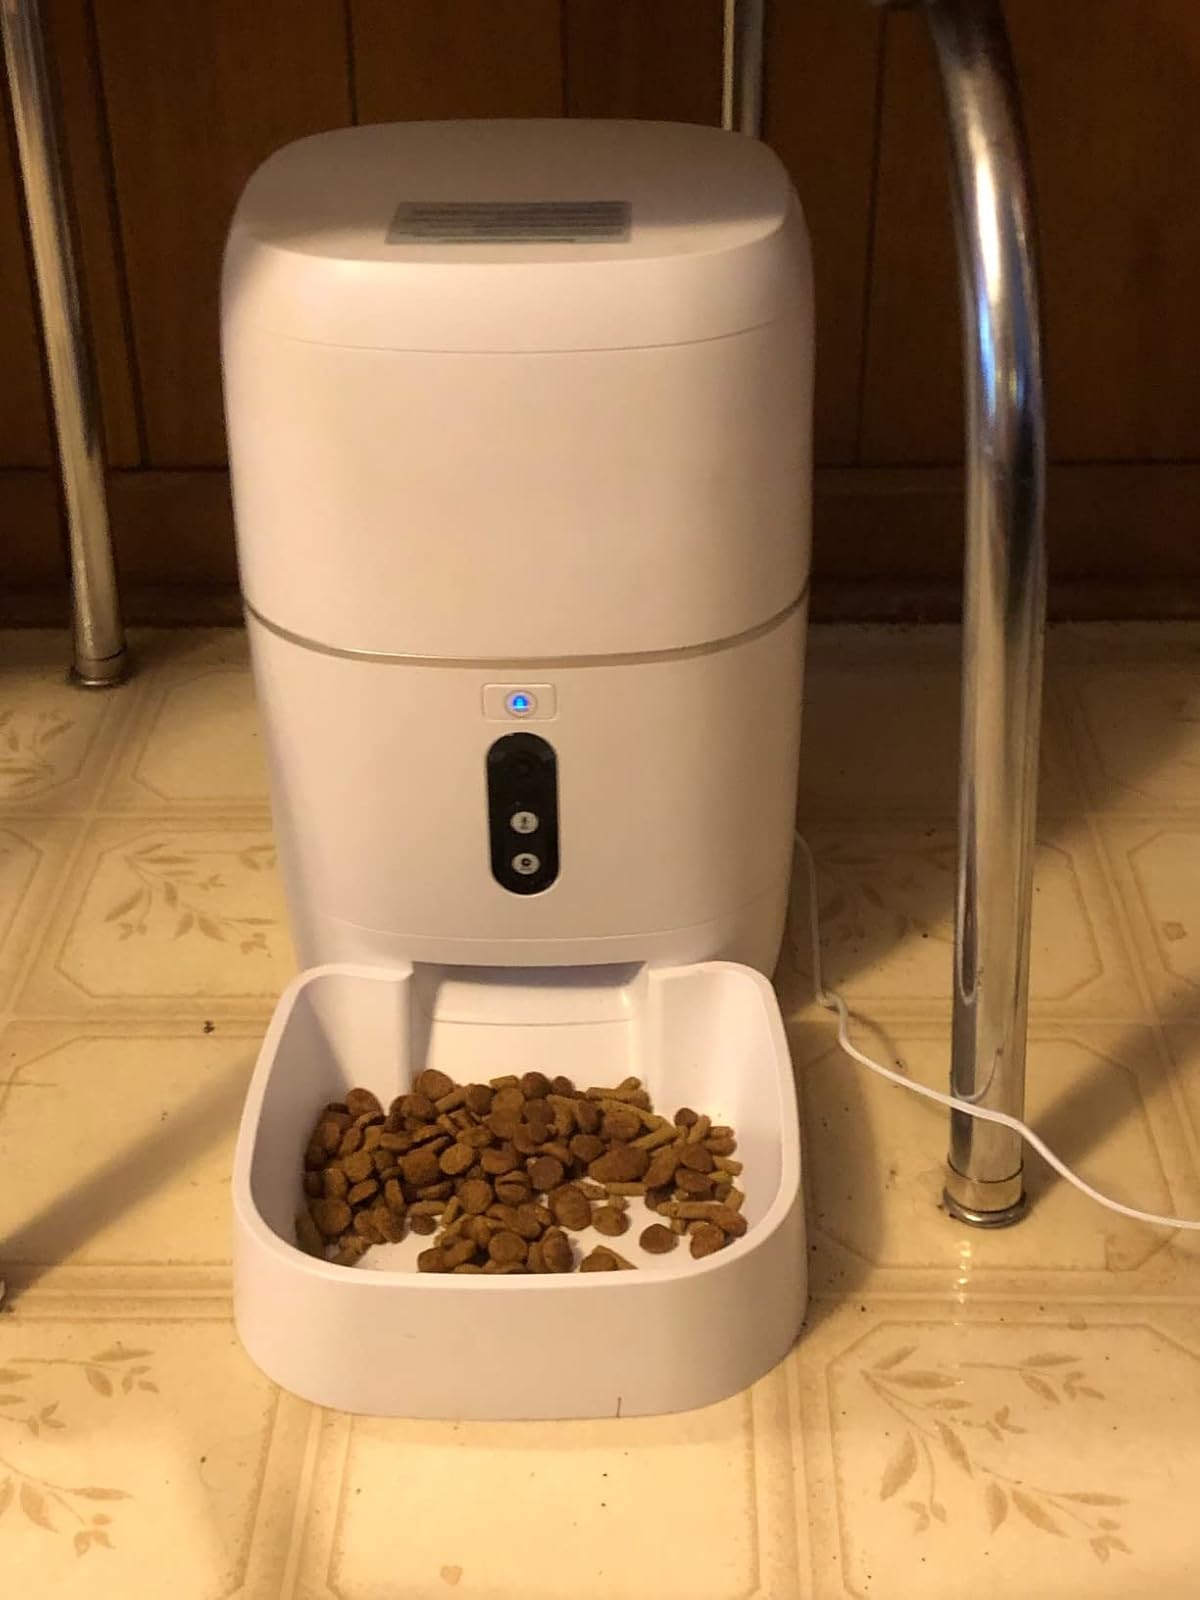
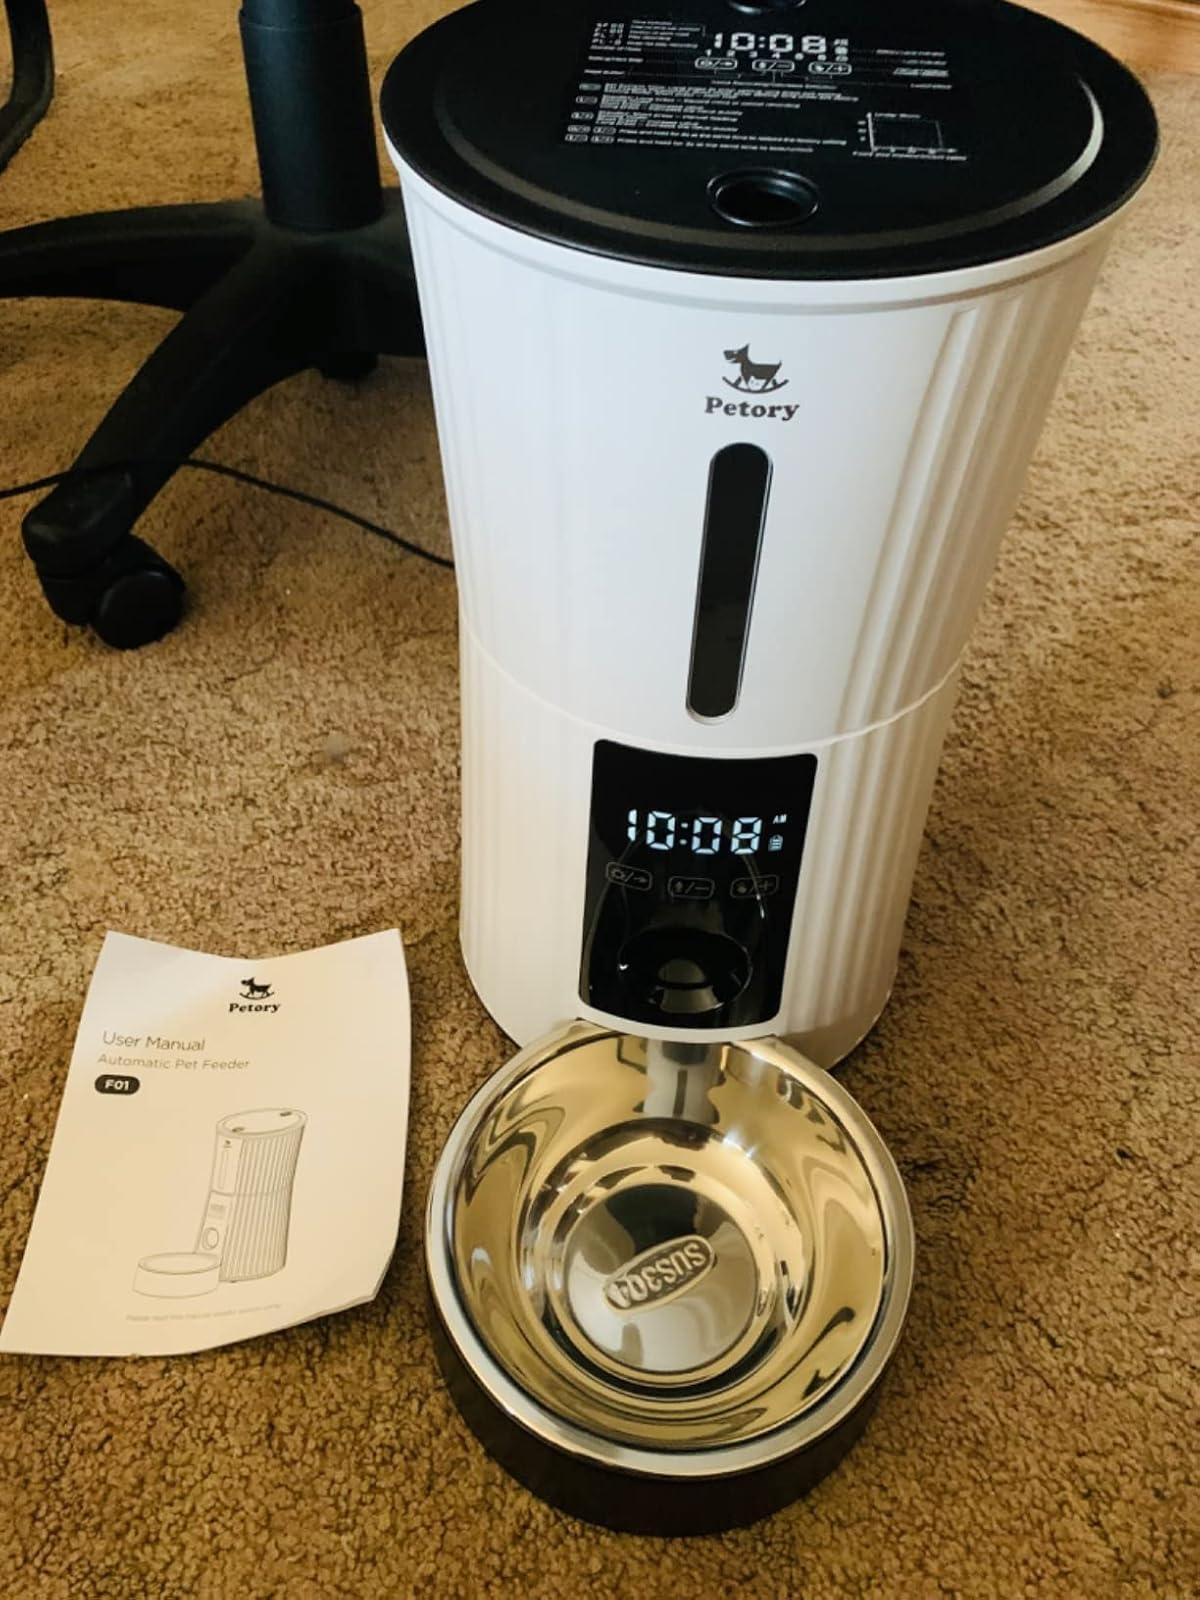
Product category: items_feeder
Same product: no